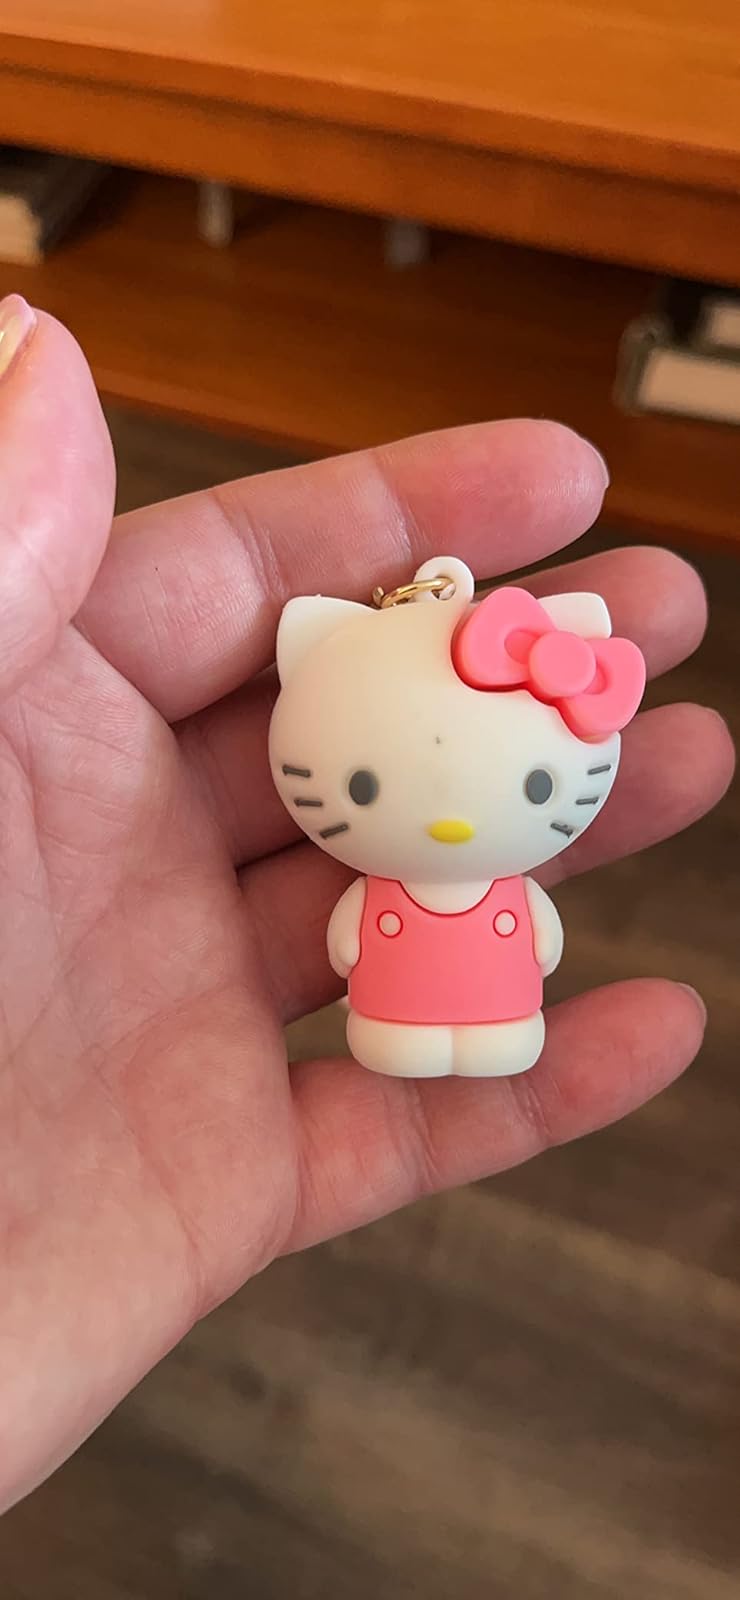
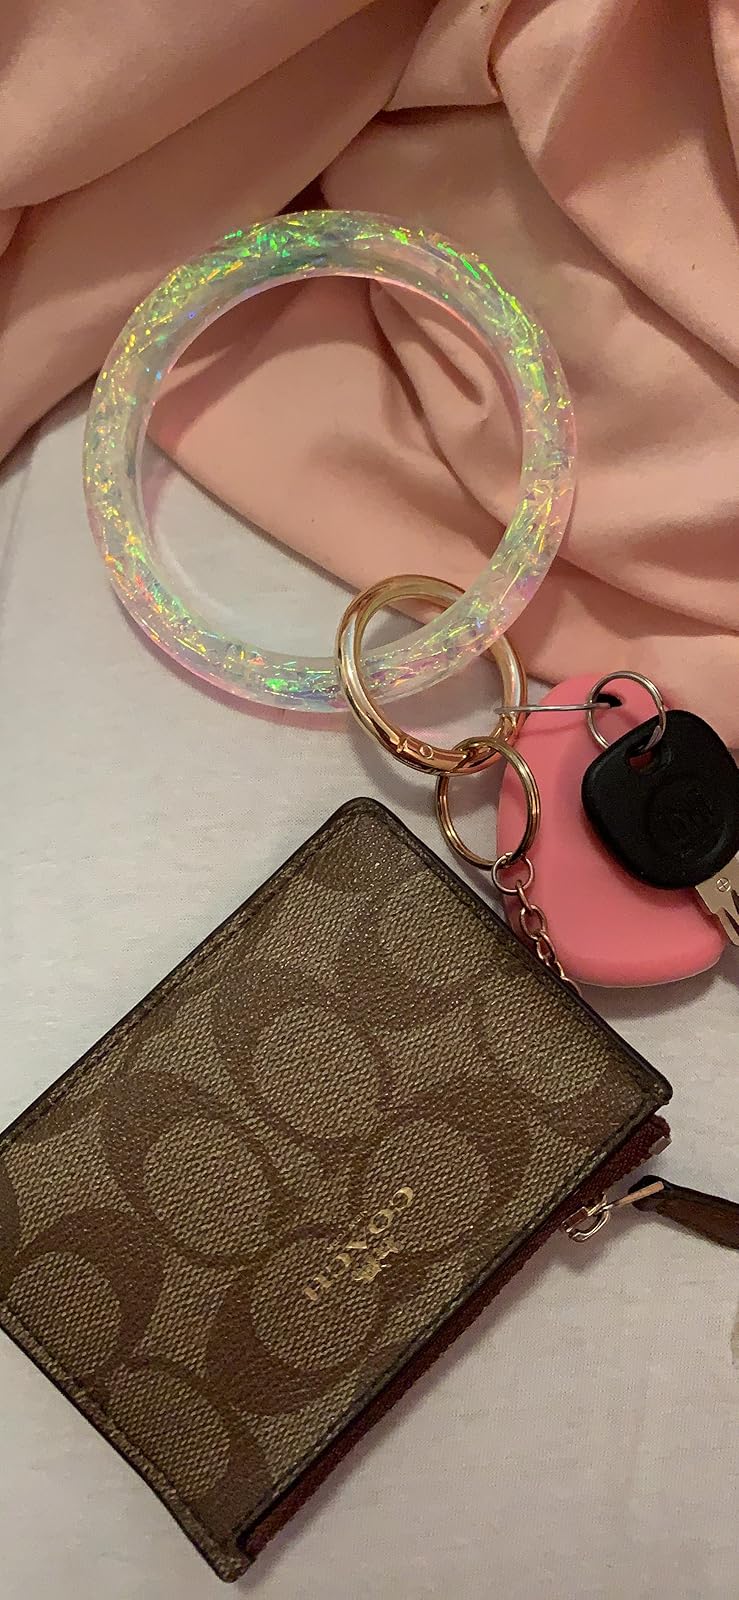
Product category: accessories_keychain
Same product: no